Tamerlano

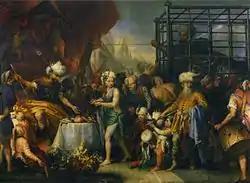
Tamerlan and Bajazet

Tamerlano tells Andronico of Asteria's acceptance of his marriage proposal, and that the two planned weddings, of Tamerlano to Asteria and of Andronico to Irene, will happen soon. Tamerlano and Asteria sing contrasting arias at the situation. Asteria pretends to tell Andronico that she is about to marry Tamerlano, but through a misunderstanding, Andronico is left dejected at the thought. Meanwhile, Leone brings the disguised Irene to Tamerlano, where she pleads Irene's case. (Aria: "Par che mi nasca.") Tamerlano hears her with composure. When Irene and Asteria are alone, Asteria shows sympathy towards Irene and speaks of her own feelings. Irene finds hope in this revelation, while Leone "comments only on love's irresistible power for good or evil".